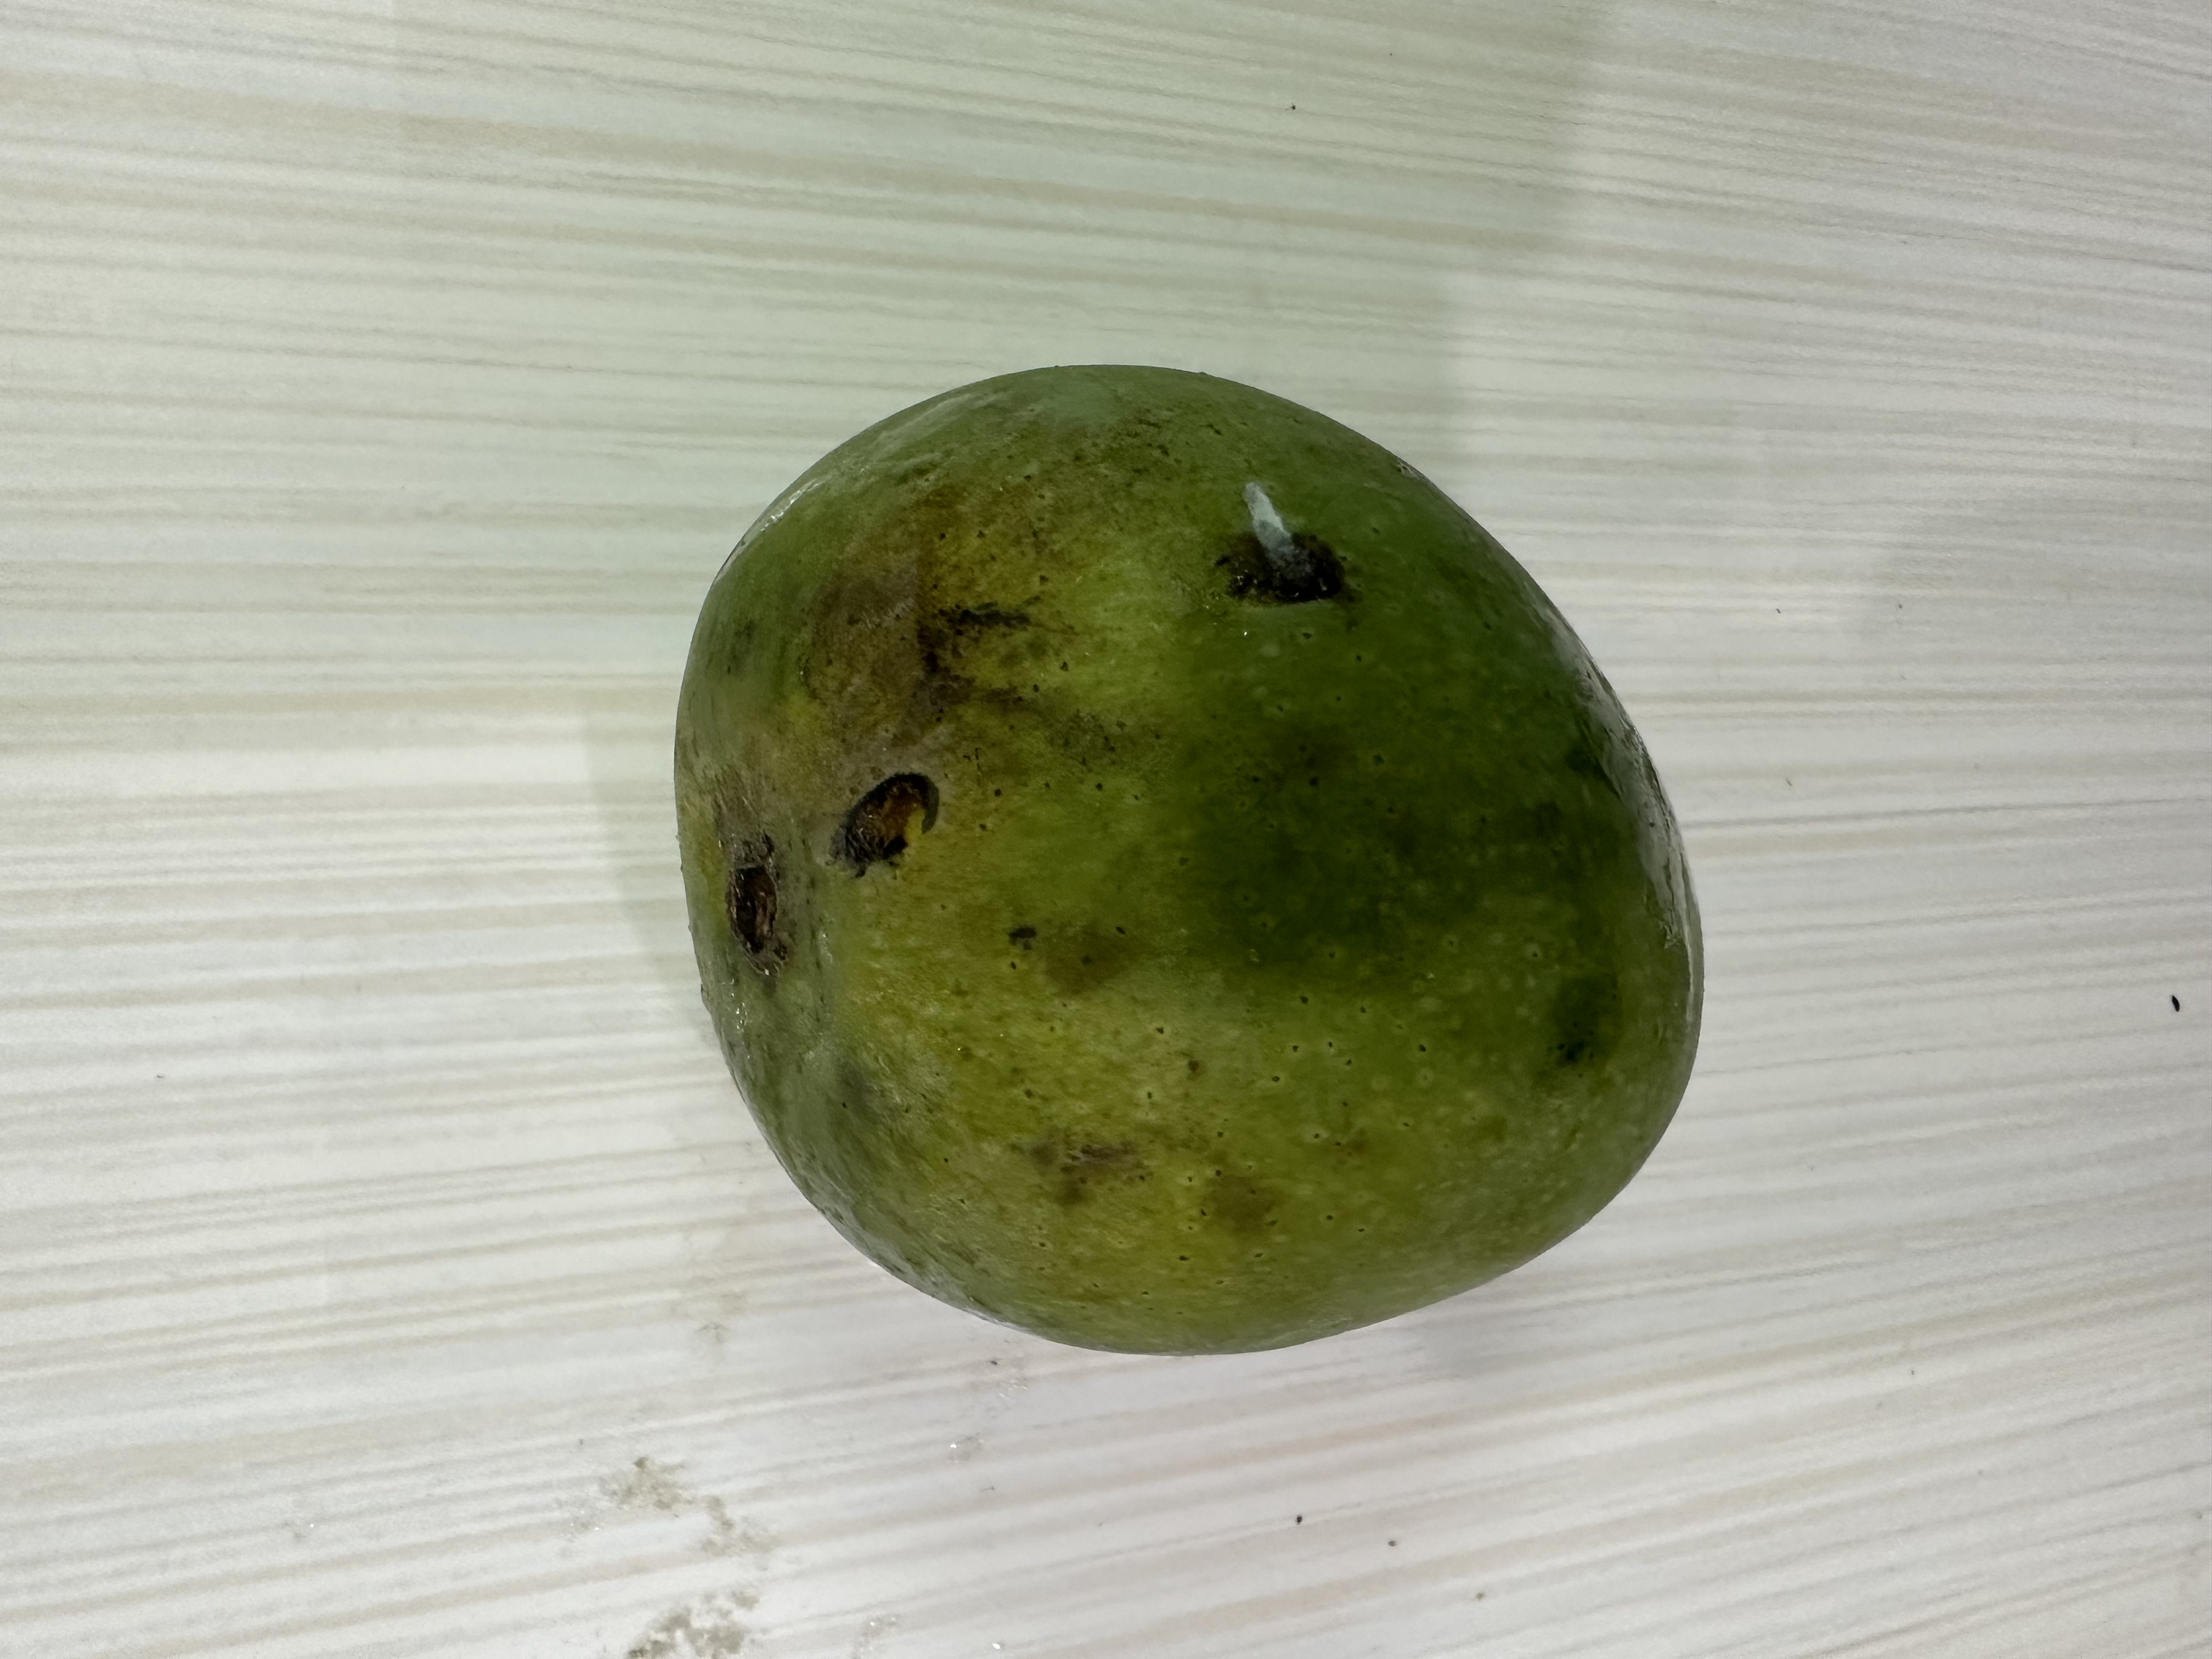
Mango variety: Harivanga